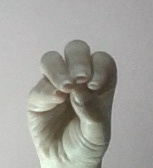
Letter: ha